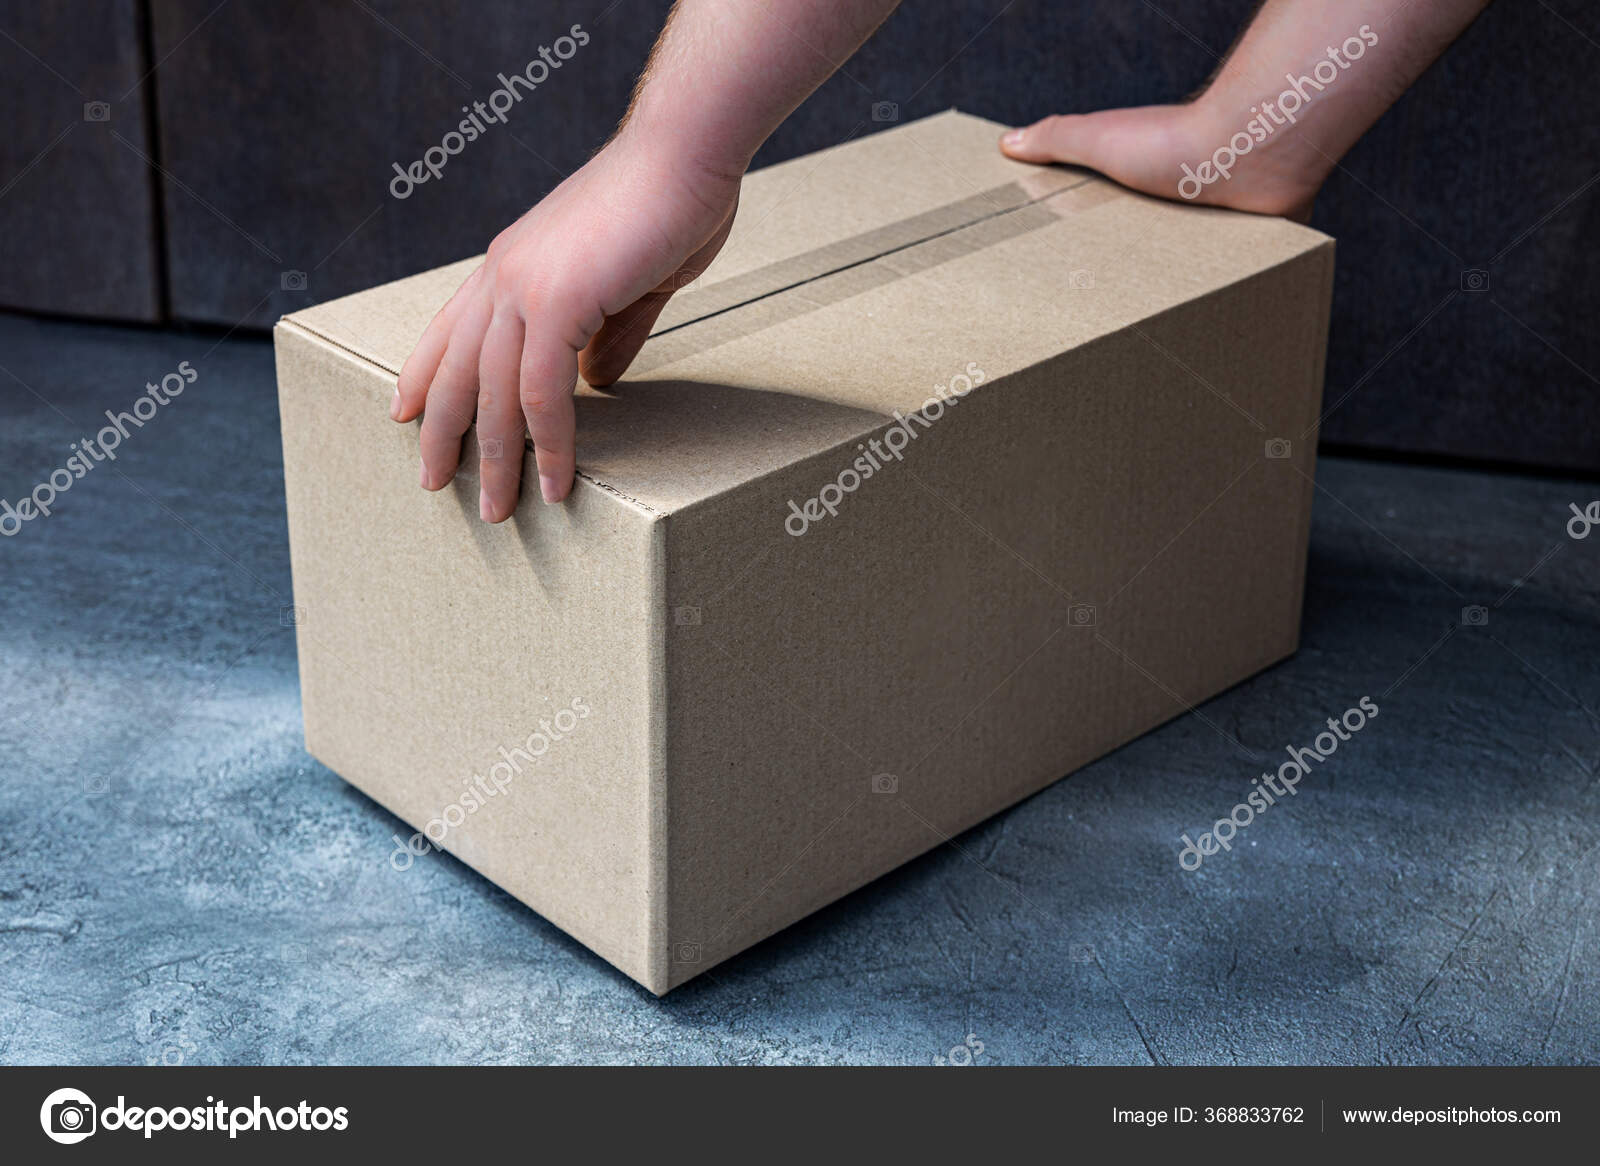
Label: cardboard